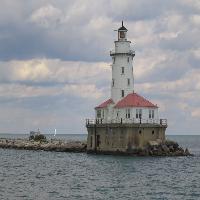
Weather: cloudy or overcast